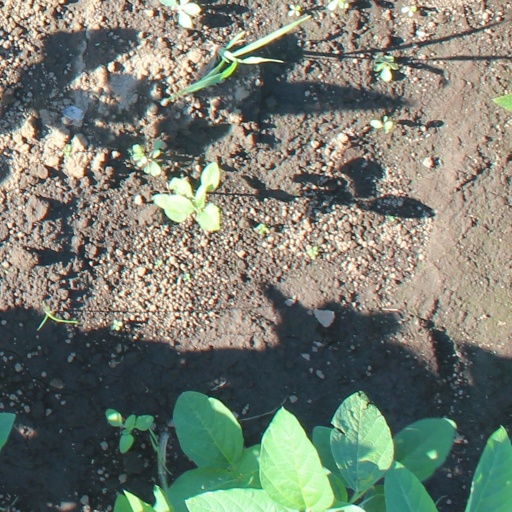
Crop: soybean